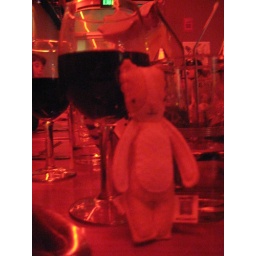
travel kitty in the red zone